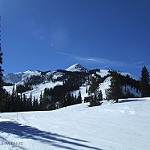
Scene: Outdoor